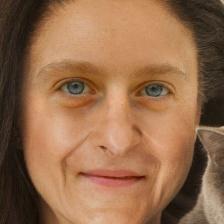
Label: faces